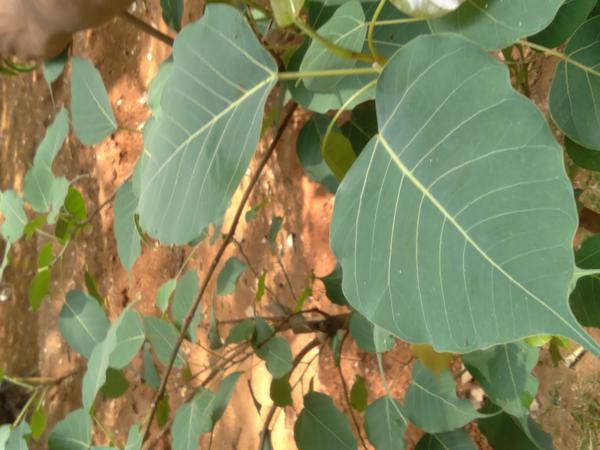
Plant: Arali